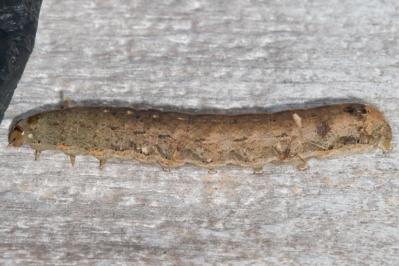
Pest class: cutworms